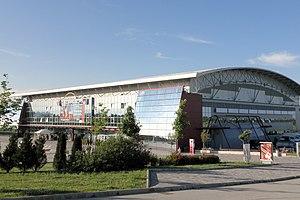
La Veszprém Aréna est un gymnase situé à Veszprém, en Hongrie.